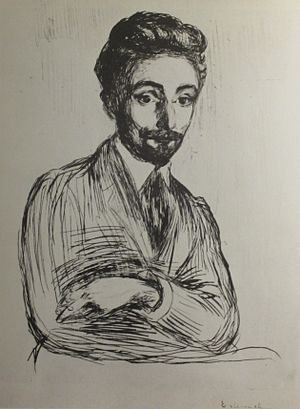
Helge Rode
Helge Rode, som den norske maler Edvard Munch så ham i 1898.
Helge Rode var en dansk digter, forfatter og kritiker.